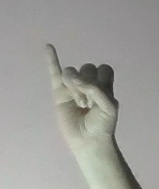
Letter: meem